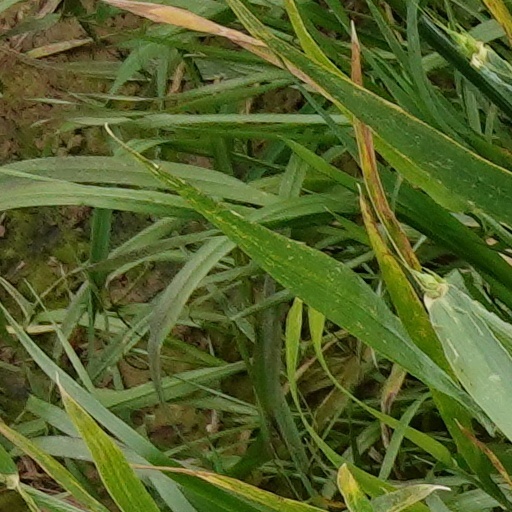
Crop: wheat